Fauna of Saskatchewan

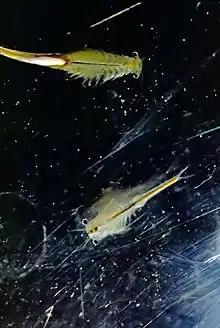
Fairy shrimp ("Anostraca")

Amongst the invertebrates, typical insects of the Moist Mixed Grassland ecoregion are monarch ("Danaus plexippus"), mosquito ("Anopheles quadrimaculatus"), rose curculio, yellow jacket wasp ("Vespula pennsylvanica"), sow bug ("Malacostraca isopoda"), bumblebee ("Bombus ternarius"), blue-winged olive ("Ephemerella cornuta"), daddy longlegs ("Opiliones"), dragonfly, grasshopper ("Melanoplus differentialis"), harvester ant ("Pogonomyrmex"), and two-spotted lady beetle ("Adalia bipunctata"). Gardeners and horticulturists have identified various hemipterans during the growing season affecting their cash crop such as aphids, including the pea aphid ("Acyrthosiphon pisum"), English grain aphid ("Macrosiphum avenae"), and green peach aphid ("Myzus persicae"), spruce gall adelgid ("Adelges cooleyi"),